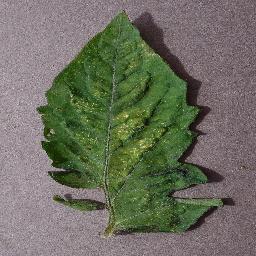
Label: Tomato___Spider_mites Two-spotted_spider_mite